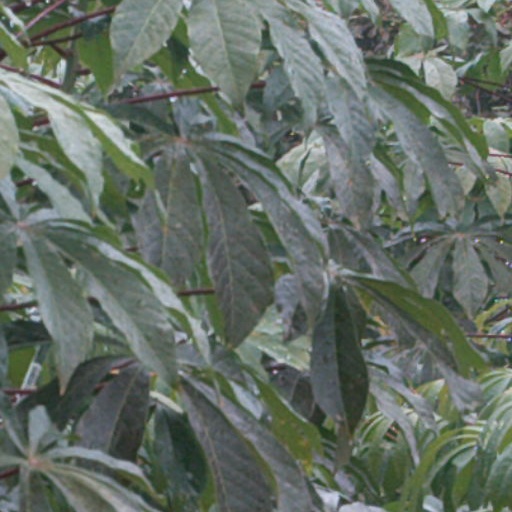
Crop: cassava